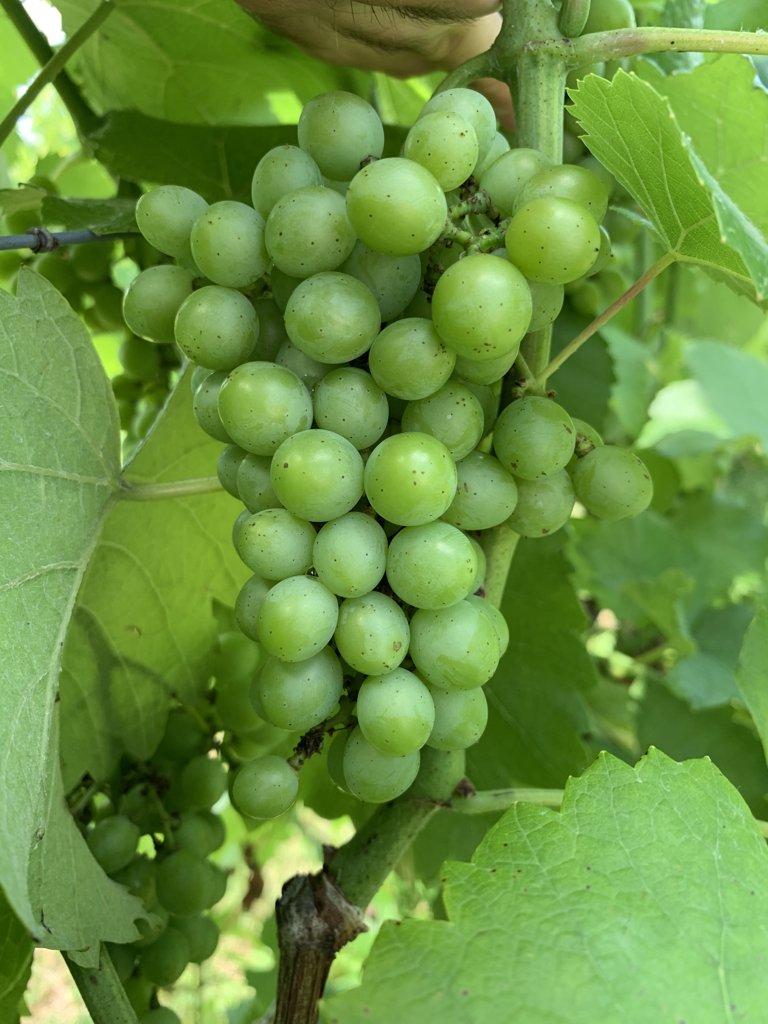
Berries visible: 65
Grape clusters: 2